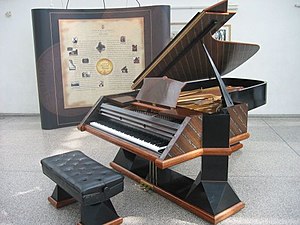
Steinway & Sons / Historie / Udvidelse
Steinways flygel nummer 500.000 fra 1988.
Steinway & Sons, også kendt som Steinway, er en amerikansk-tysk flygel- og klavervirksomhed, grundlagt 5. marts 1853 på Manhattan i New York City af tyskeren Heinrich Engelhard Steinweg. Steinways ansatte var hovedsageligt tyske immigranter. Virksomhedens vækst førte til etablering af en fabrik i Queens og en fabrik i Hamborg. Fabrikken i Queens leverer til Amerika, og fabrikken i Hamborg leverer til resten af verden.